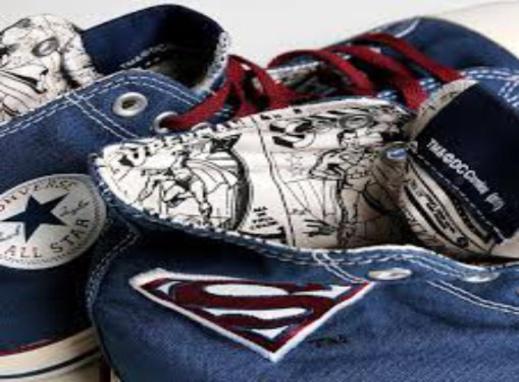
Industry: Leisure